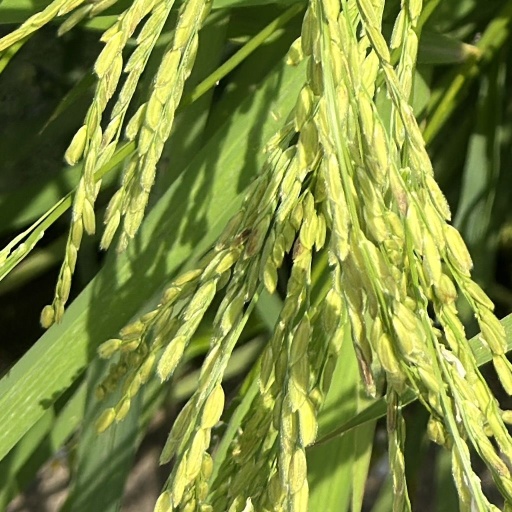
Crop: rice